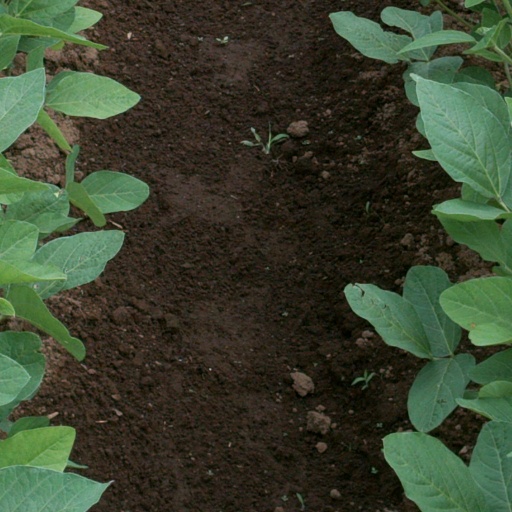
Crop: soybean